William H. Seward

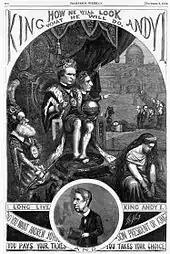
Thomas Nast cartoon from before the 1866 midterm elections. Seward is depicted as Johnson's grand vizier, motioning for the execution of Thaddeus Stevens, and is seen again in the inset, scars from the assassination attempt visible.

In 1859, Seward was advised by his political supporters that he would be better off avoiding additional controversial statements, and left the country for an eight-month tour of Europe and the Middle East. Seward spent two months in London, meeting with the Prime Minister, Lord Palmerston, and was presented at Court to Queen Victoria. Seward returned to Washington in January 1860 to find controversy: that some southerners blamed him for his rhetoric, which they believed had inspired John Brown to try to start a slave insurrection. Brown was captured and executed; nevertheless, Mississippi representatives Reuben Davis and Otho Singleton each stated that if Seward or another Radical Republican was elected, he would meet with the resistance of a united South. To rebut such allegations, and to set forth his views in the hope of receiving the nomination, Seward made a major speech in the Senate on February 29, 1860, which most praised, though white southerners were offended, and some abolitionists also objected because the senator, in his speech, said that Brown was justly punished. The Republican National Committee ordered 250,000 copies in pamphlet form, and eventually twice that many were printed.